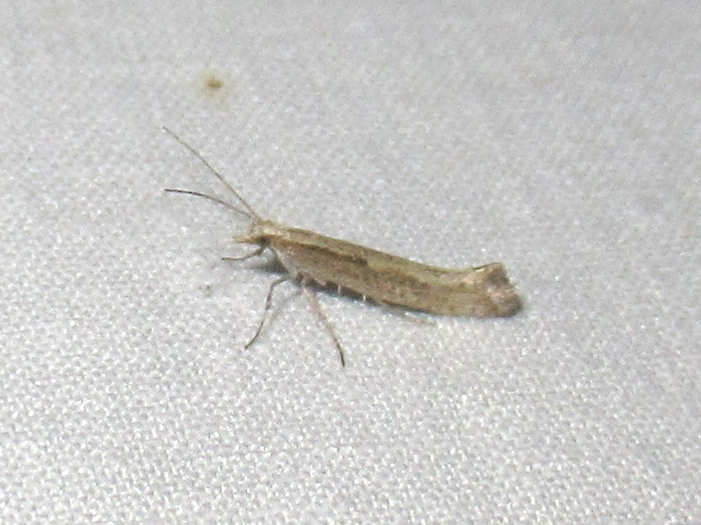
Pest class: diamondback_moth